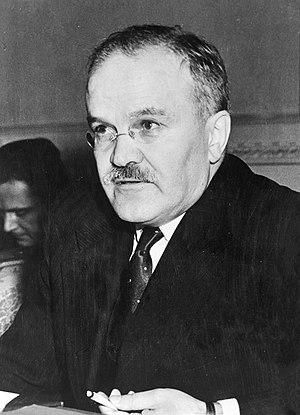
Viatcheslav Mikhaïlovitch Molotov est un homme politique et diplomate soviétique. Chef du gouvernement de l'URSS de 1930 à 1941, ministre des Affaires étrangères jusqu'en 1949, membre titulaire du Politburo de 1926 à 1957, il est considéré comme le bras droit de Joseph Staline. Il demeure un membre influent du Parti communiste de l'Union soviétique jusqu'à son éviction, lors de la déstalinisation.